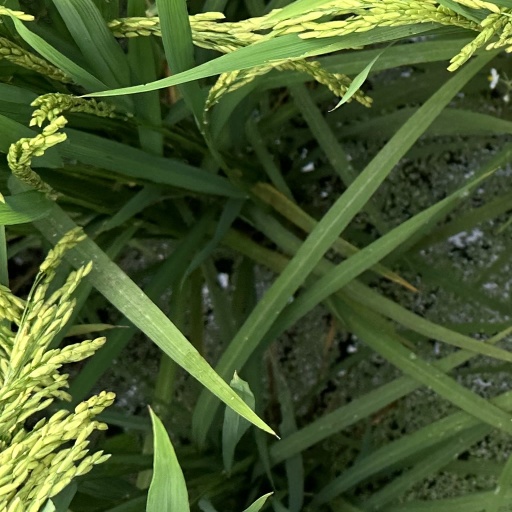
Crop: rice